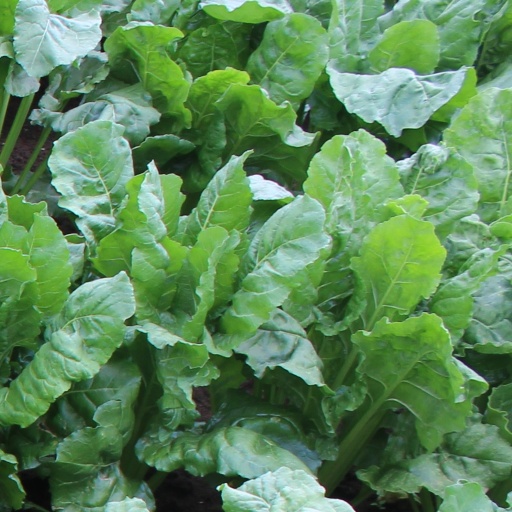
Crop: sugar beet